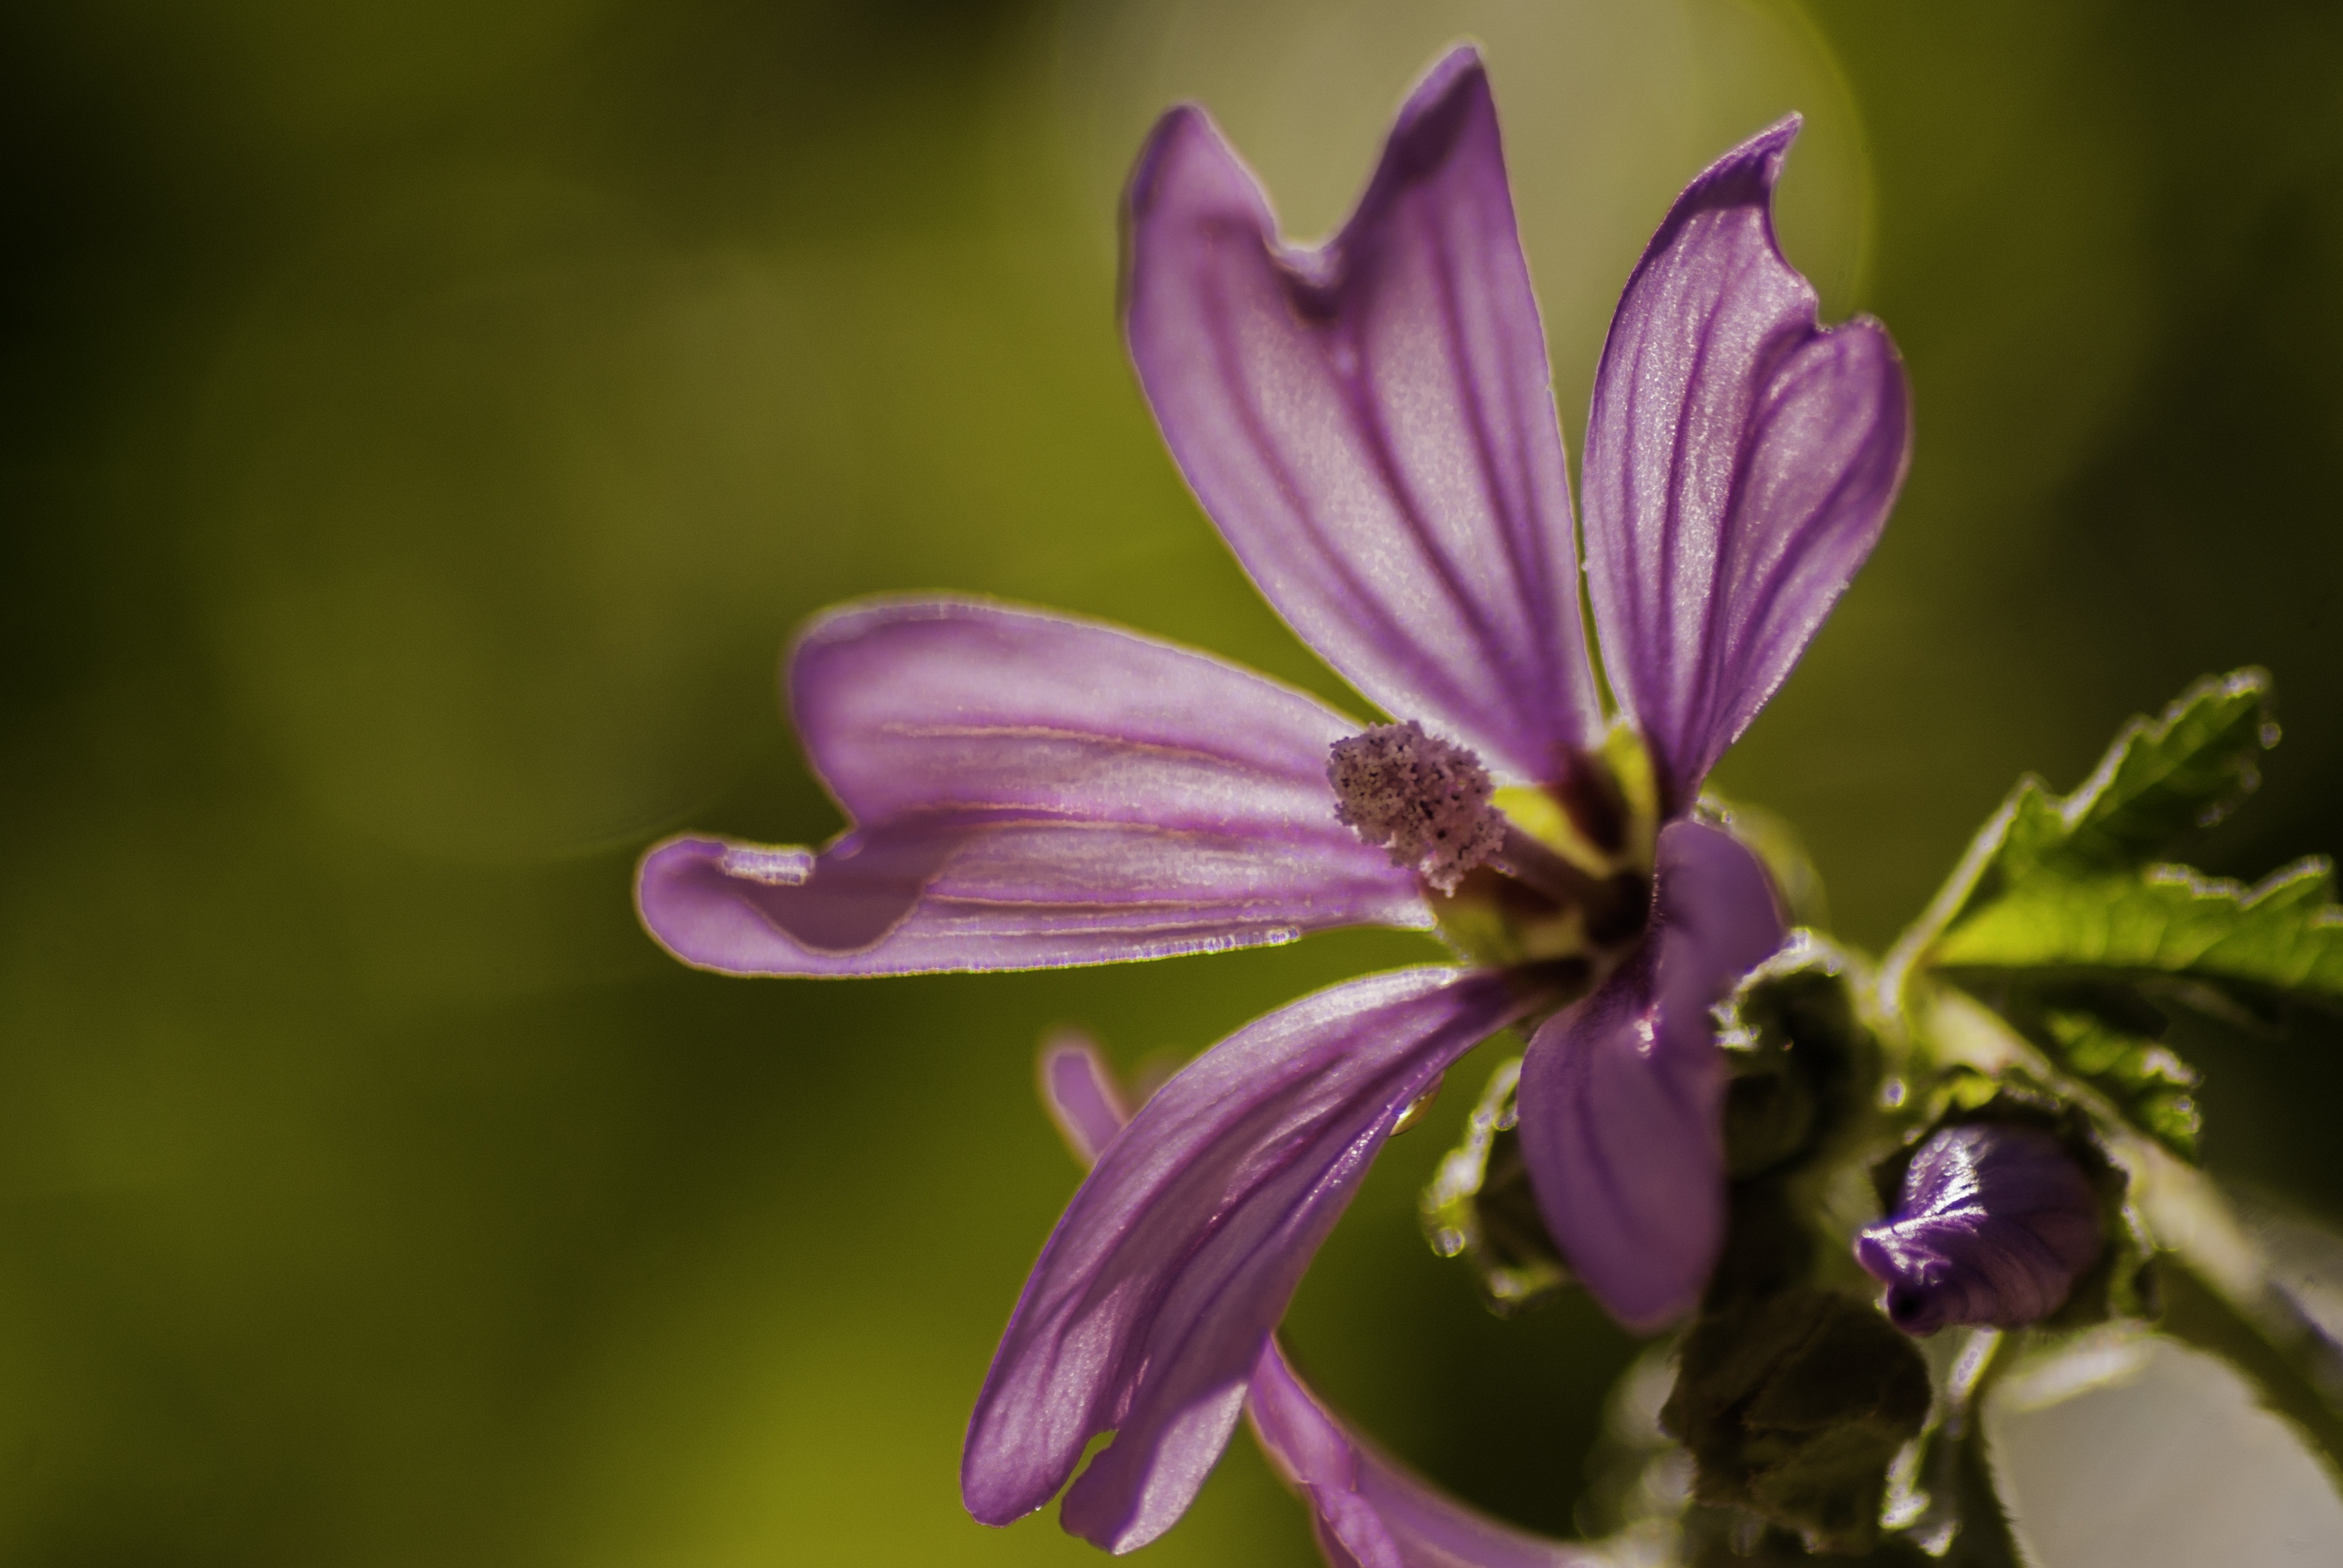
nature, blossom, open, bokeh, plant, field, photography, flower, petal, wild, macro, botany, garden, flora, wildflower, close up, marion, macro photography, summer flowers, flowering plant, land plant, beraudias